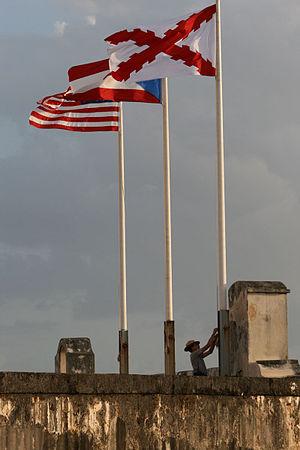
La croix de Bourgogne est un emblème héraldique d'origine bourguignonne, qui consiste en une croix de saint André rouge jonchée de nœuds de branches coupées.